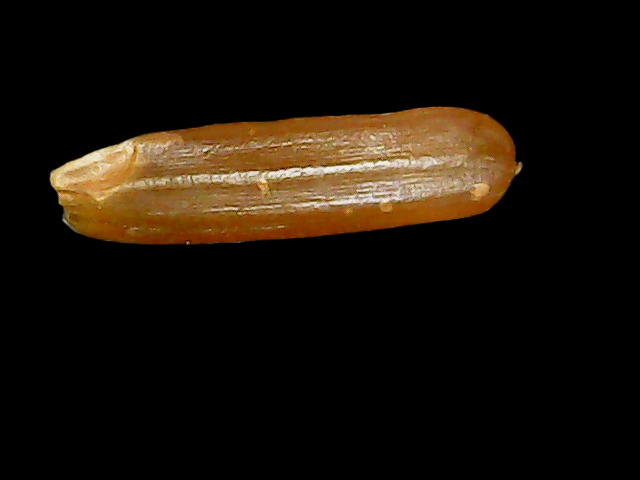
Rice variety: Binadhan20